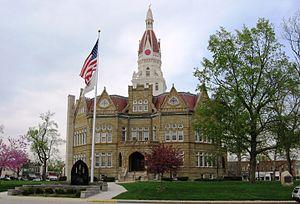
La ville de Pittsfield est le siège du comté de Pike, dans l’État de l’Illinois, aux États-Unis. Sa population s’élevait à 4 576 habitants lors du recensement de 2010, estimée à 4 419 habitants en 2017.